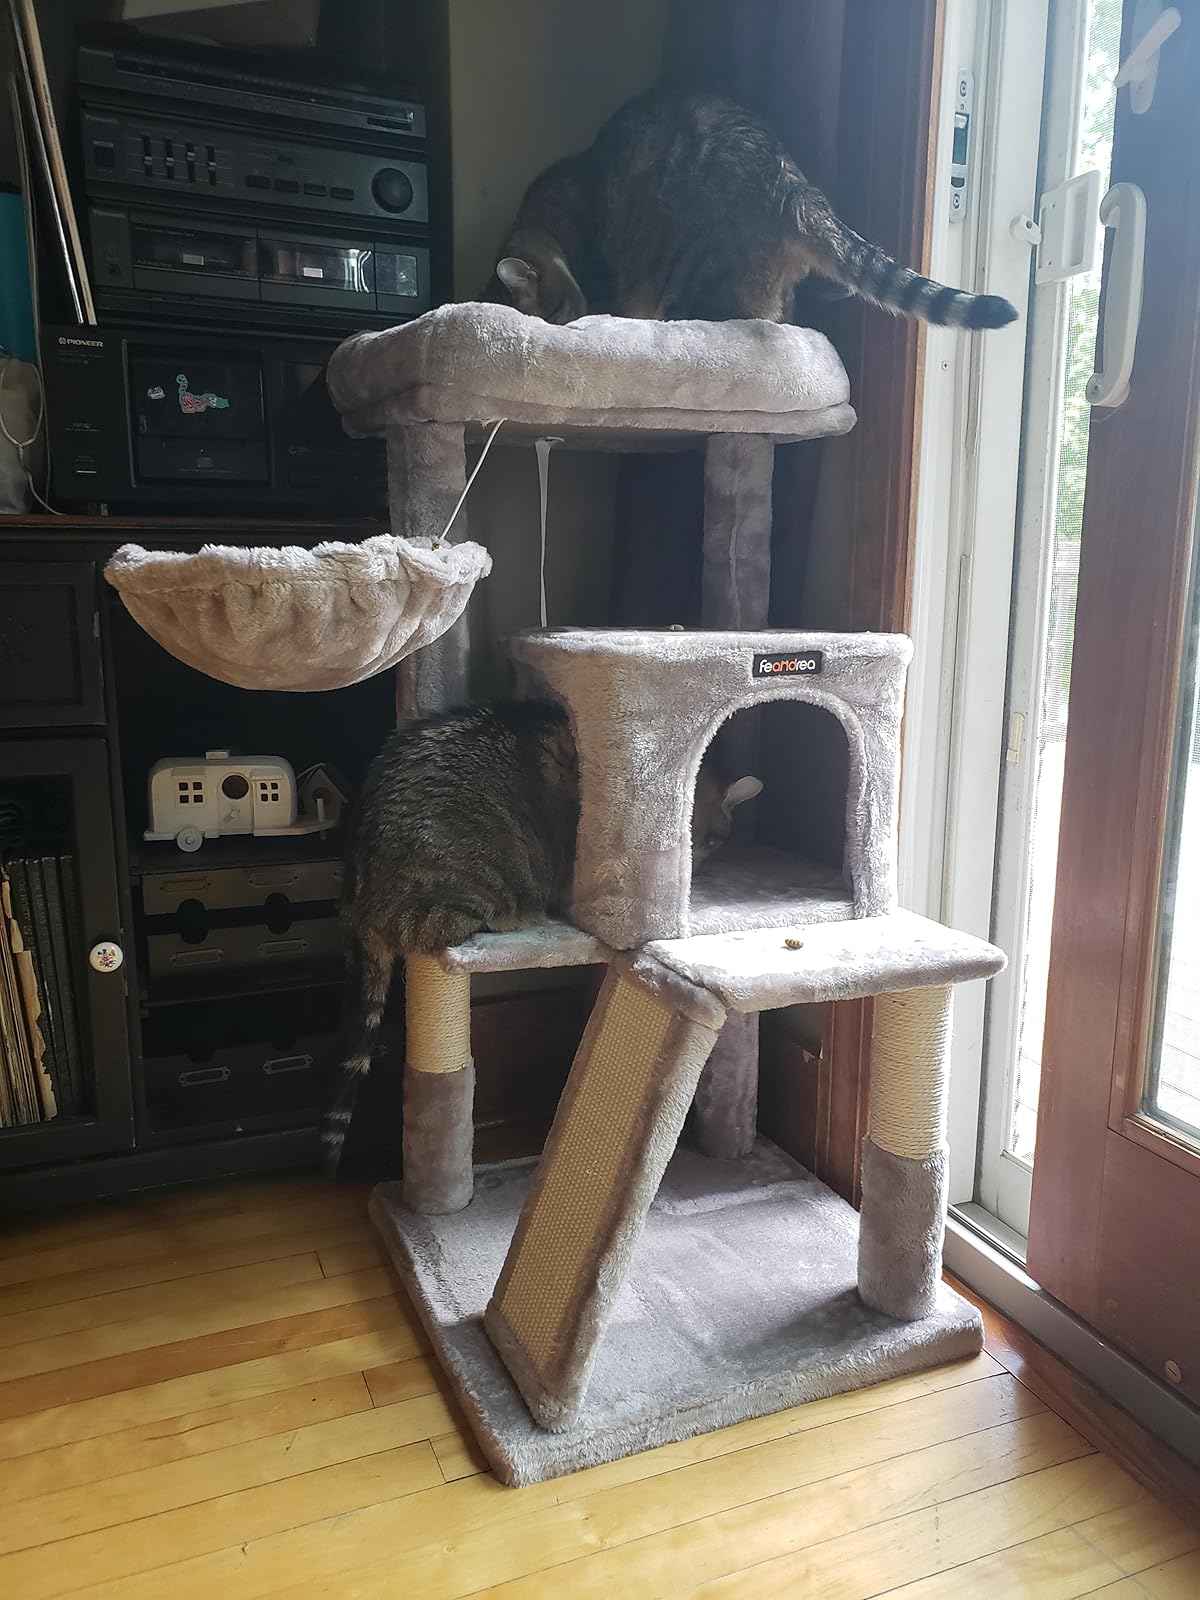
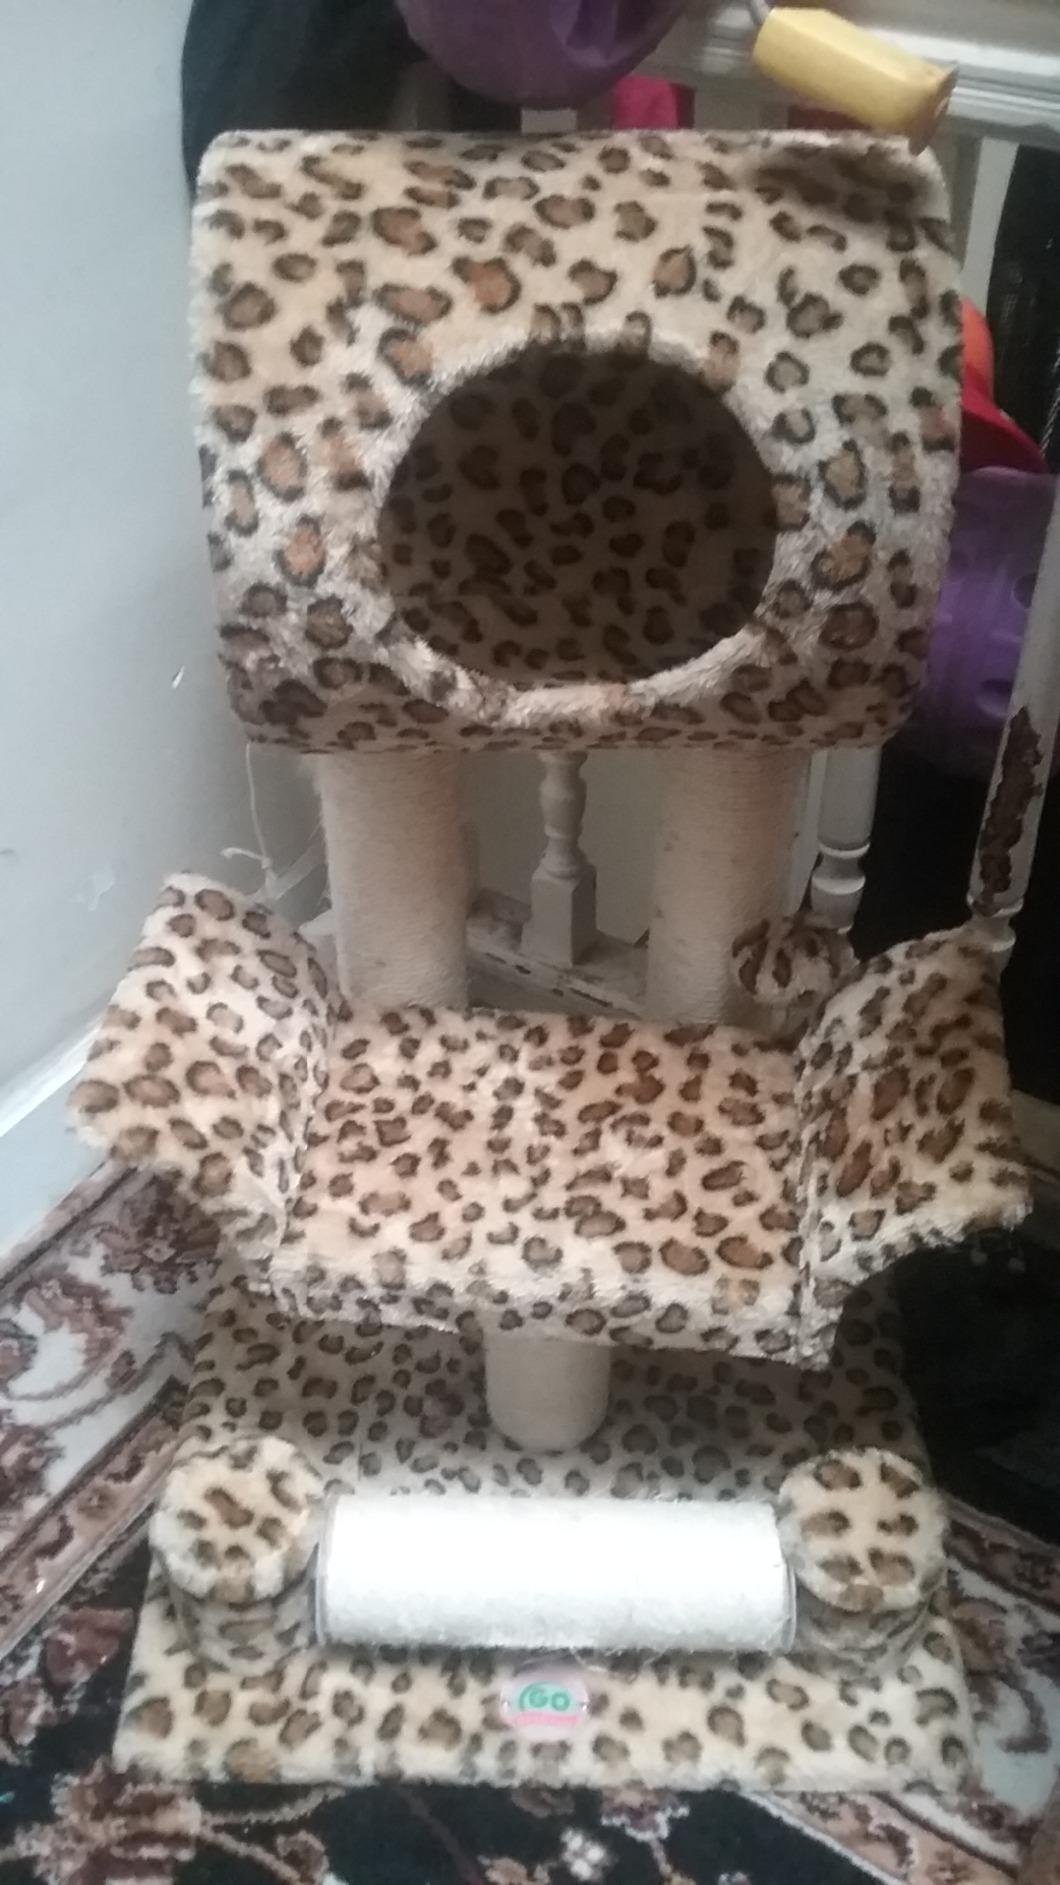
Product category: items_cat tree
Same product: no